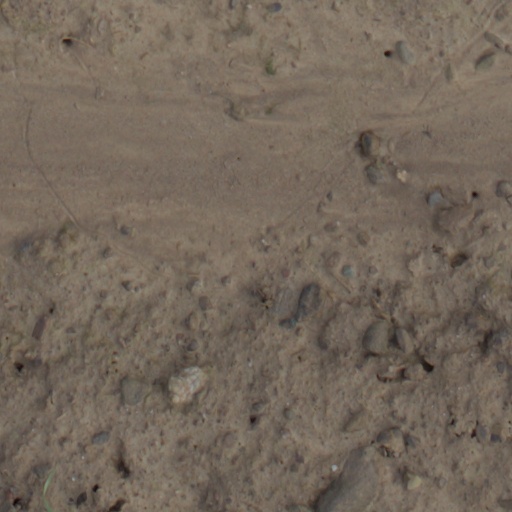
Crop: wheat